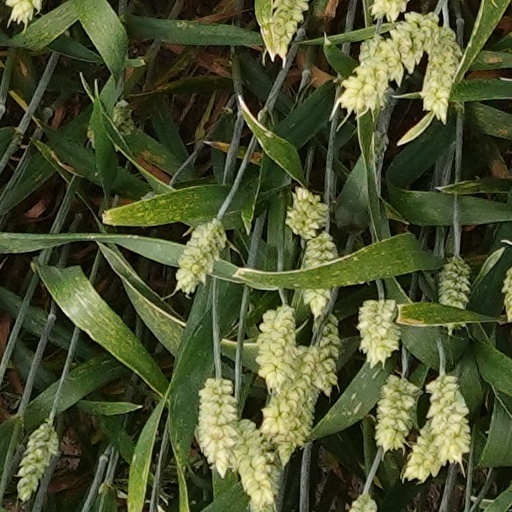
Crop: wheat